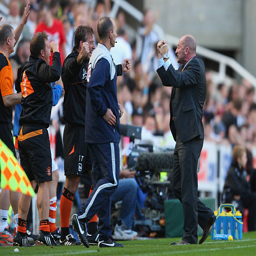
football player reacts during the match .